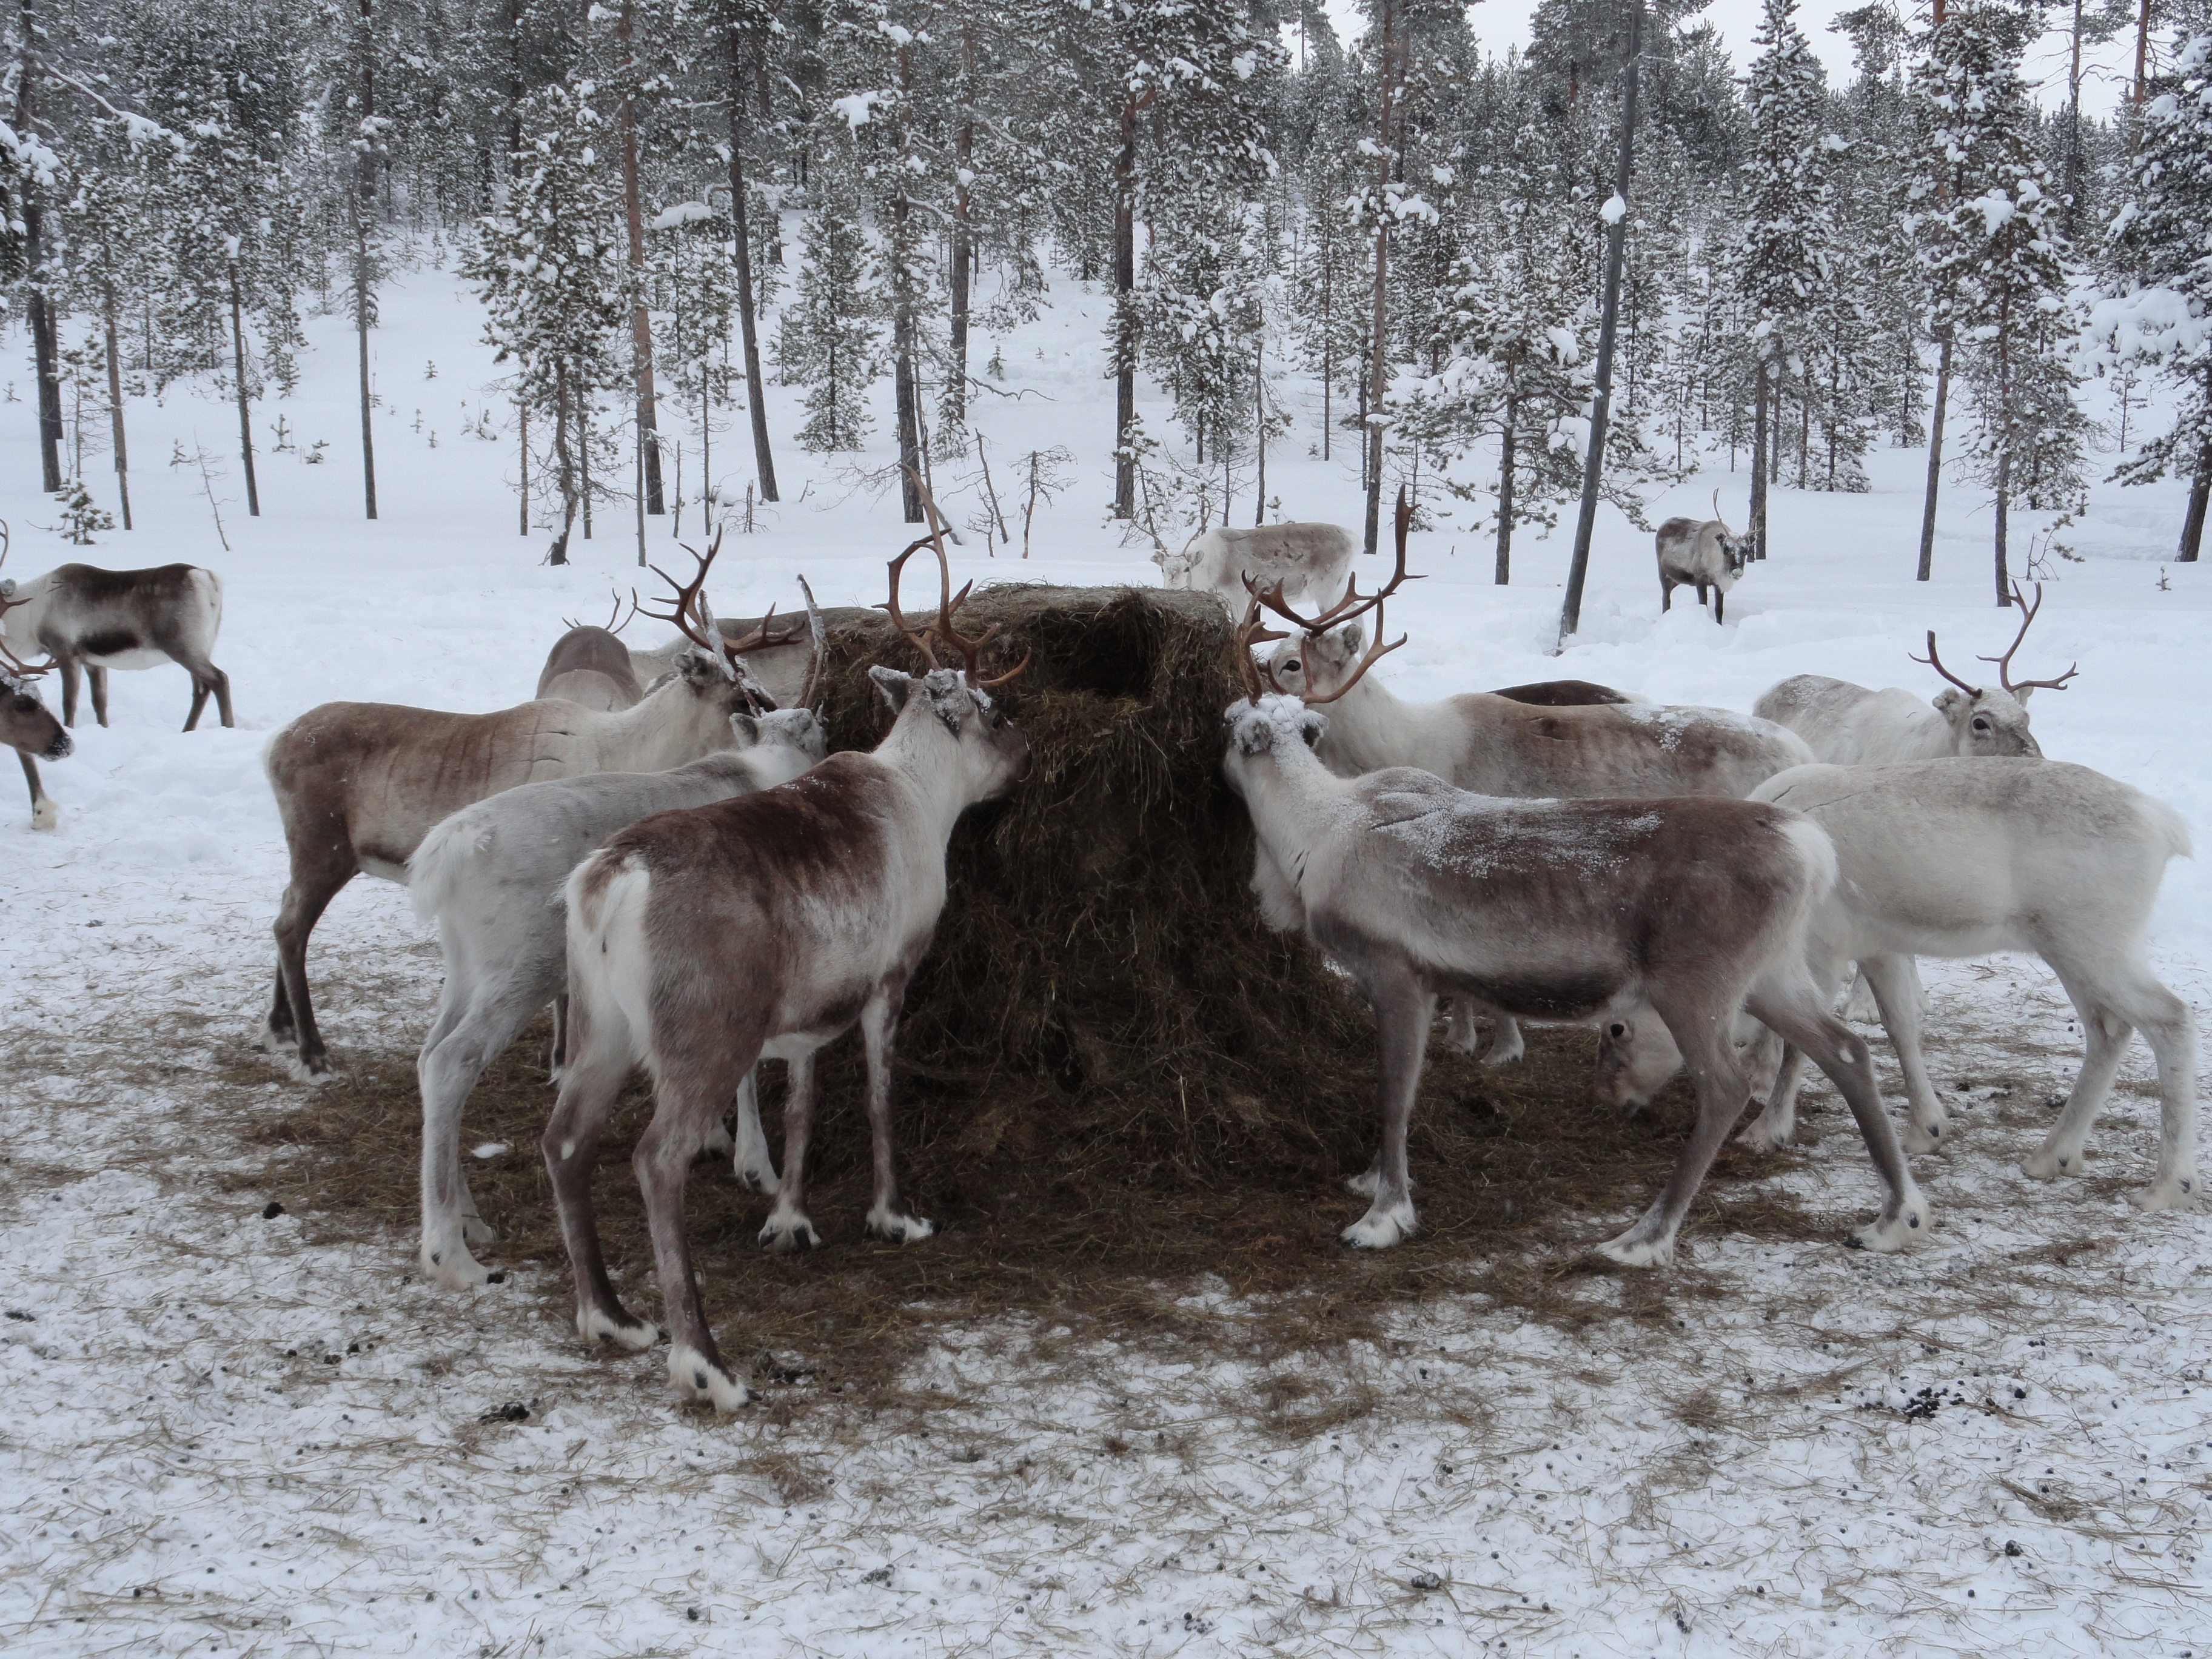
snow, winter, wildlife, deer, herd, weather, mammal, fauna, animals, reindeer, vertebrate, elk, lapland, white tailed deer, animal feed, reindeer farm